Jacob van Eyck

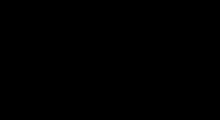
The five principal tones of a tuned "C" bell discovered by Van Eyck represented on a grand staff

Not only could they be isolated, but Van Eyck asserted that they could be tuned harmoniously with each other by altering the shape of the bell itself. He claimed that it is not possible for a bell to be properly tuned upon casting, but instead that adjustments needed to be made to tune it. His assertion was put to the test in 1644. The city of Zutphen commissioned the famous bellfounding duo Pieter and François Hemony to cast a new carillon for its Wijnhuis tower. The city appointed Van Eyck as its consultant. He convinced the Hemony brothers to tune their carillon bells according to his research before finishing the job, rather than waiting for a negative review from the city. To achieve this, François cast the carillon bells slightly too thick so that they could be shaved down while tuning. Where other bellfounders haphazardly shaved the inside of a bell in an attempt to fix its tune, François placed them on a lathe rotated by five or six men to guarantee symmetry. He then shaved down the insides with a chisel to tune the five principal tones. Hemony carillons outfitted with "pure" tuned bells quickly became the standard and were coveted across Europe for decades. Van Eyck's acquaintance with the intellectuals of the time along with his longstanding relationship with bellfounders helps explain how he was able to influence the Hemony brothers.